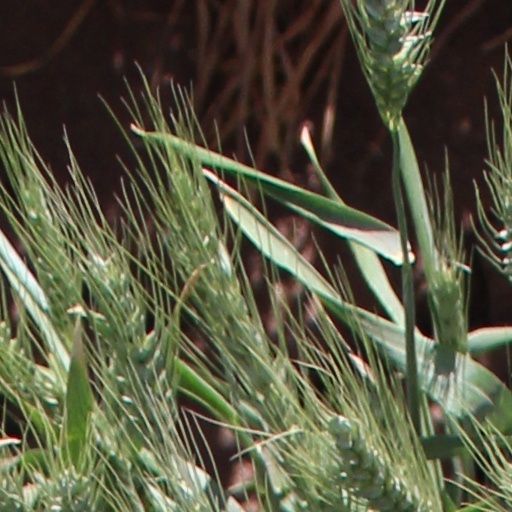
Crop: wheat